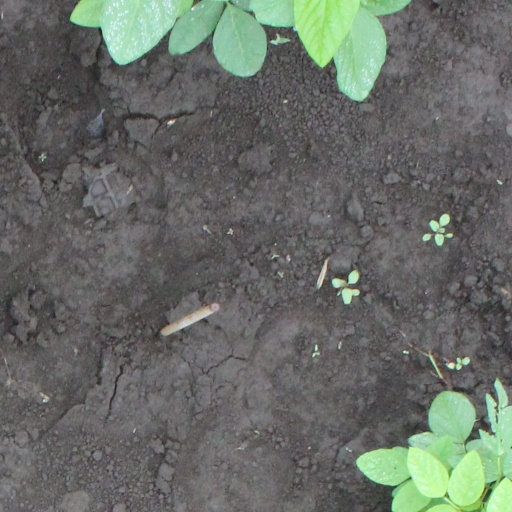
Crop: soybean